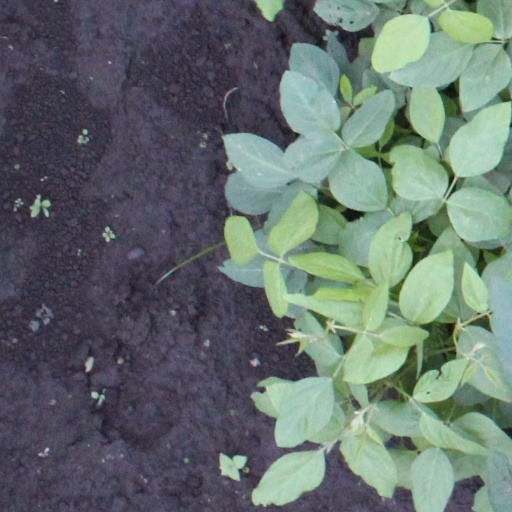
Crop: soybean